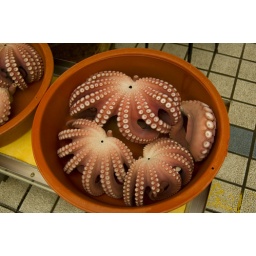
Out door market in Andong (Octopus)